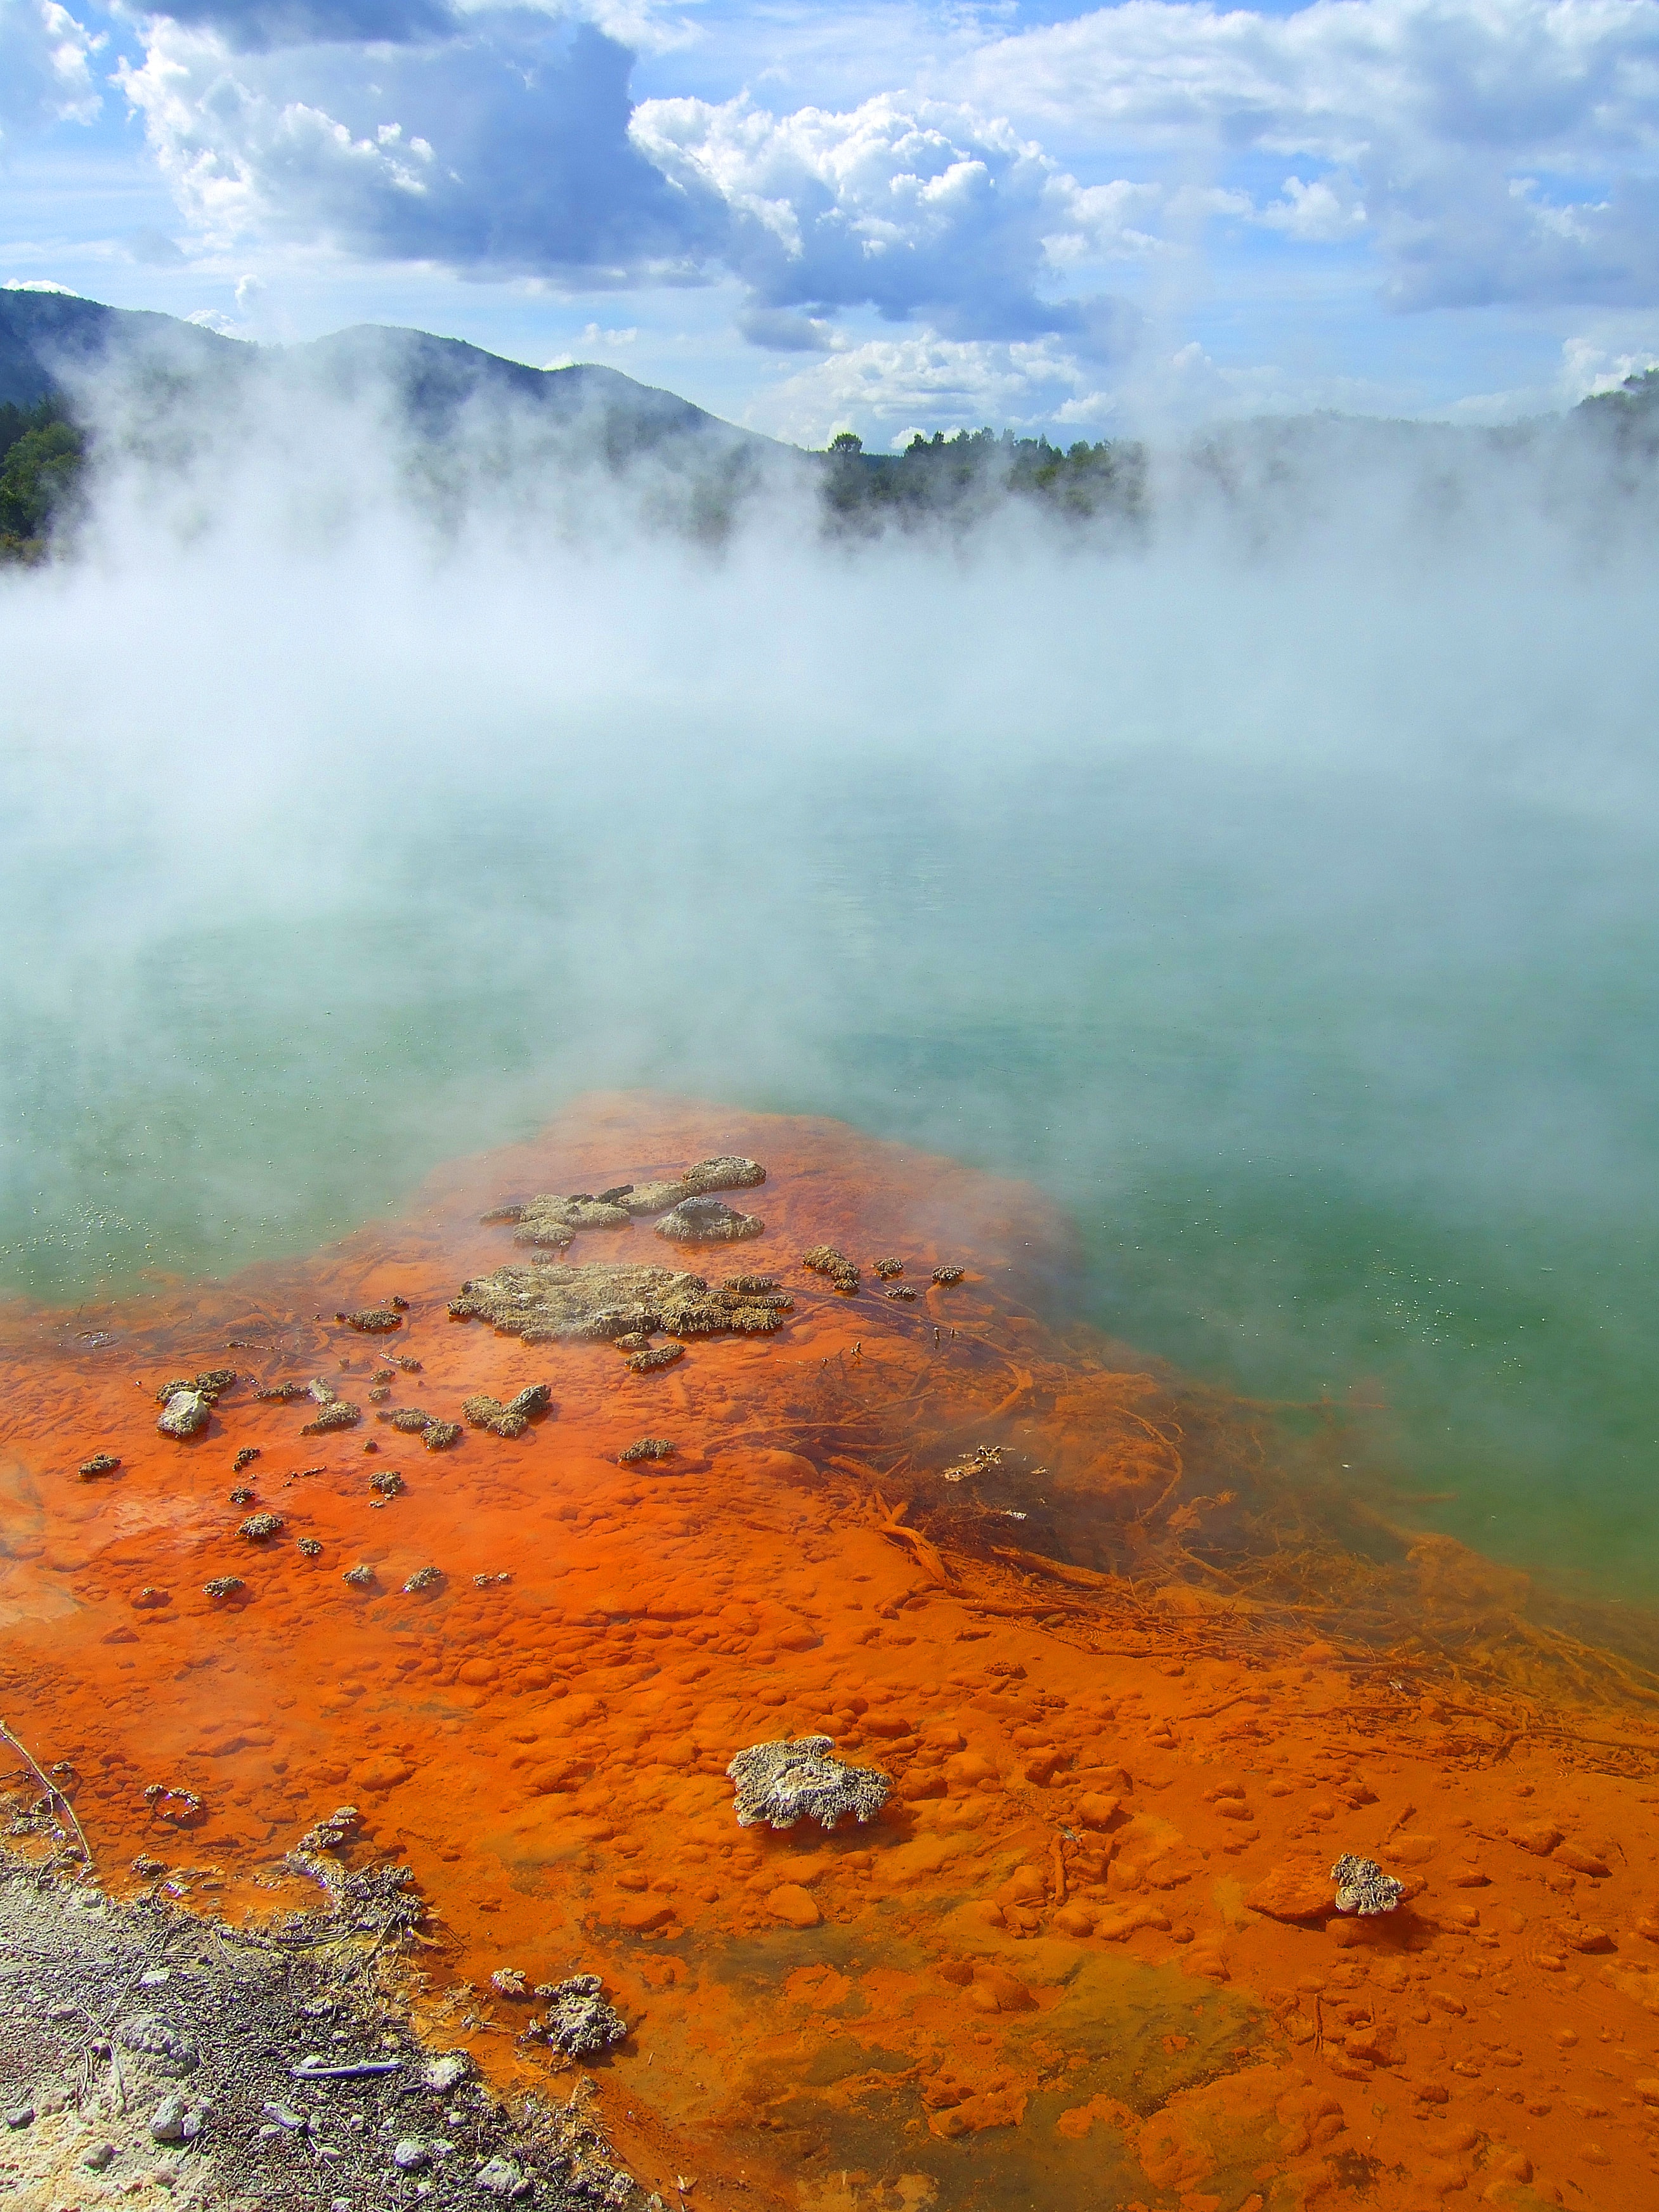
landscape, sea, nature, rock, wilderness, mountain, mist, sunlight, morning, wave, reflection, body of water, geothermal, new zealand, plateau, geyser, landform, rotorua, geographical feature, atmospheric phenomenon, wai o tapu thermal wonderland